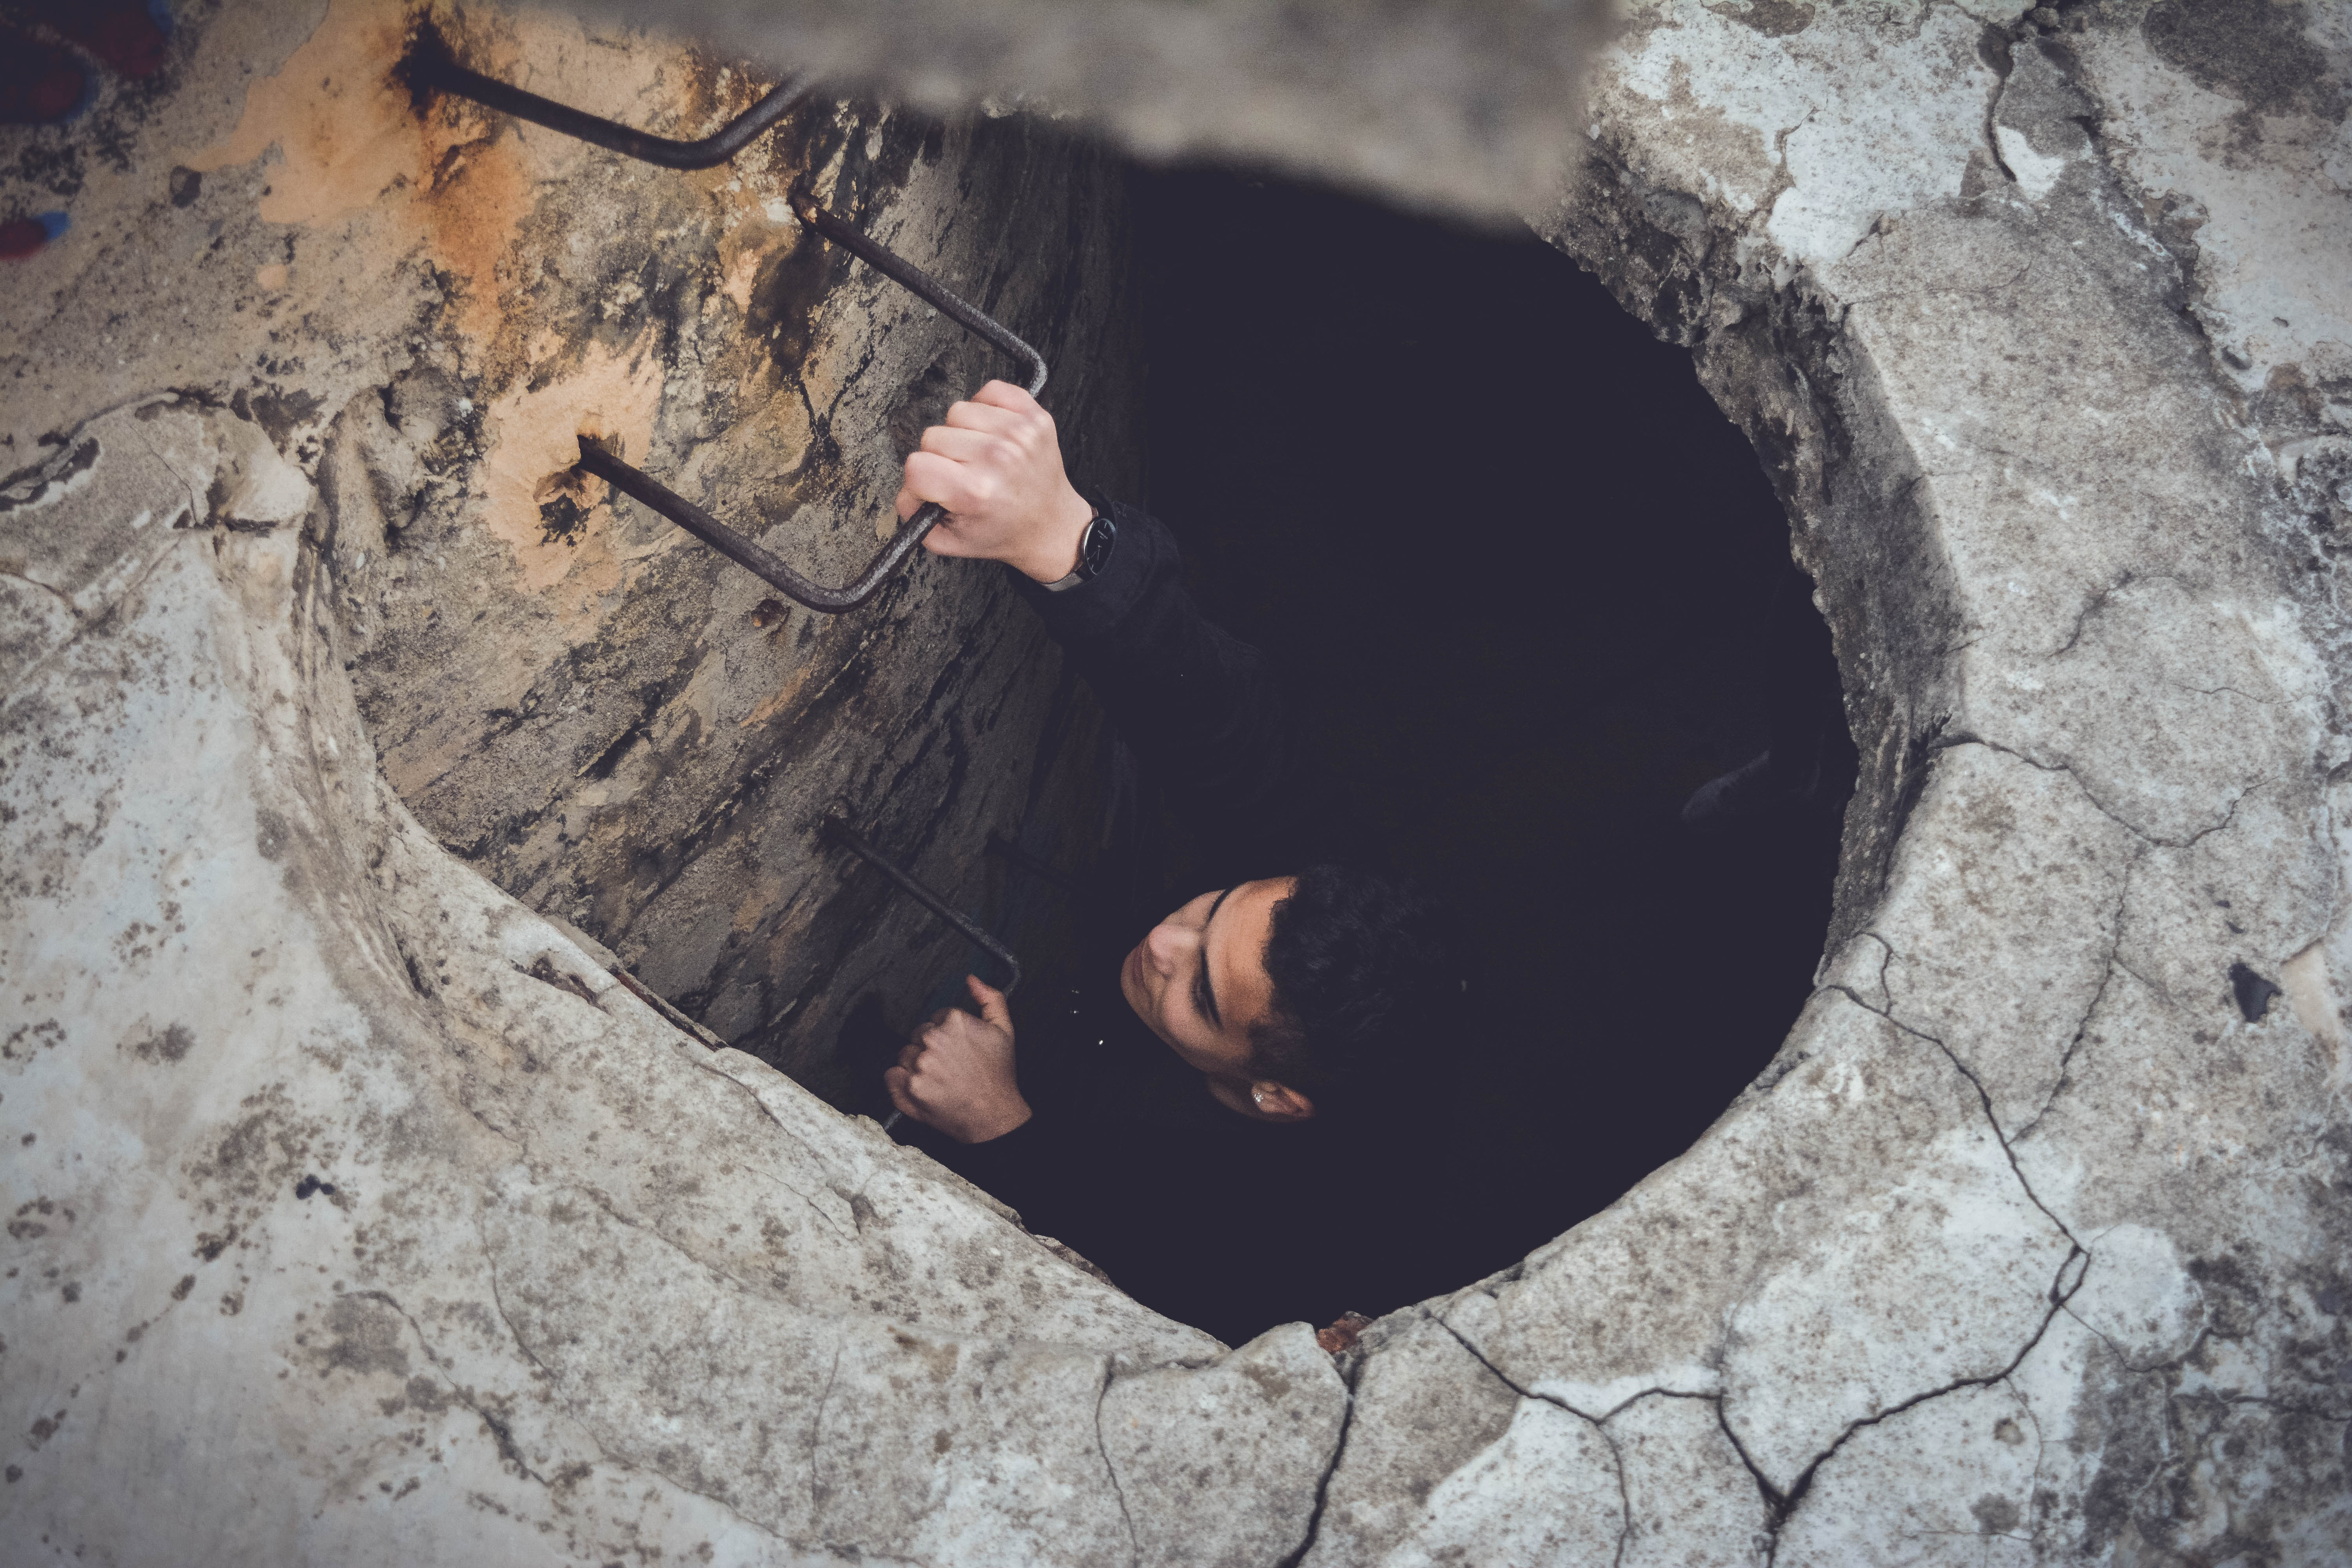
man, rock, male, guy, cave, climbing, ladder, geology, temple, caving